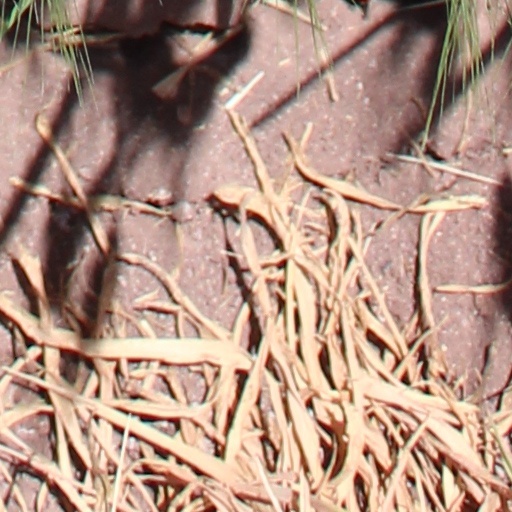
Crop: wheat